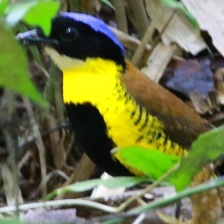
Species: GURNEYS PITTA
Scientific name: HYDRORNIS GURNEYI